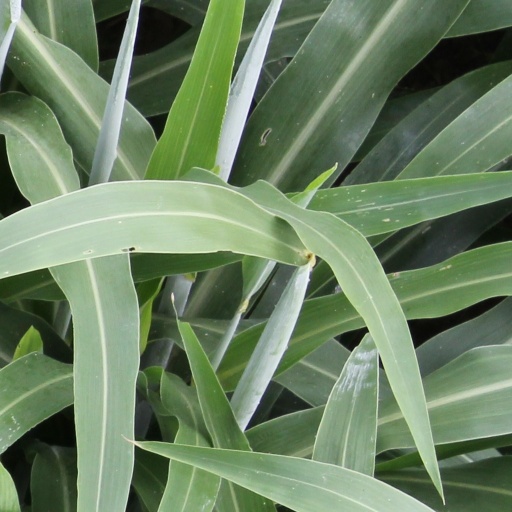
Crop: sorghum